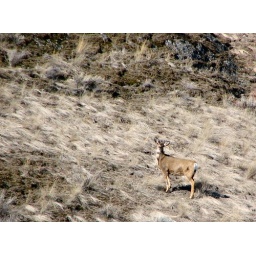
Not as interesting as the mountain goats because they're so common, but I still liked the brown tones in this one.